Franklin Bicknell

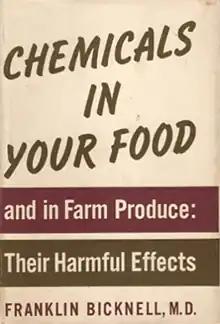
"Chemicals in Food and in Farm Produce", 1961

Bicknell was born at Great Amwell. He was the consulting physician for French Hospital, London. He practiced medicine at Wimpole Street. Bicknell was Chairman of the Food Education Society and a member of the Royal College of Physicians.